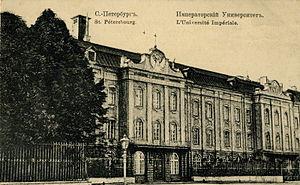
L'université d’État de Saint-Pétersbourg est un établissement d'enseignement supérieur situé à Saint-Pétersbourg en Russie. L'établissement d'origine est fondé par un décret de Pierre le Grand le 28 janvier 1724. Elle s'appelait jusqu'en 1914, l'« université impériale de Saint-Pétersbourg », puis « université impériale de Petrograd » et après la révolution de février 1917, « université de Petrograd ». De 1924 à 1948, elle s'est appelée « université d'État de Léningrad » et de 1948 à 1989 « université d'État Jdanov de Léningrad ». Elle a pris son nom actuel en 1991. Les bâtiments de l'université sont situés sur l’île Vassilievski, non loin de la Néva.